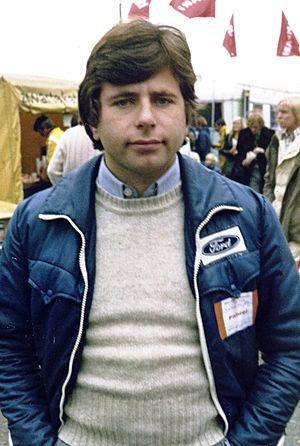
Klaus Ludwig, né le 5 mai 1949 à Bonn, est un pilote automobile allemand.